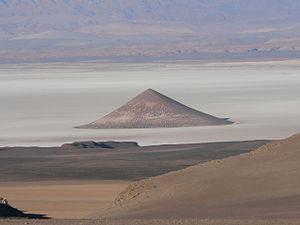
Cono de Arita en Salar d'Arizaro, Province de Salta (Argentine). Lietuvių: Cono de Arita Arisaro druskos lygumoje, Saltos provincija (Argentina).
Un monument naturel est un élément issu de la nature qui possède une valeur sociale et singulière du fait de sa rareté, de ses qualités esthétiques ou de sa signification culturelle et qui est protégé pour ces raisons. Il s'agit plus spécifiquement d'une catégorie d'aire protégée définie par l'UICN.
La géomorphologie est l'étude scientifique des reliefs et des processus qui les façonnent, sur les planètes telluriques.